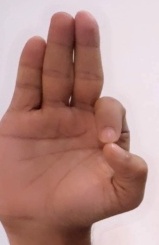
ASL sign: F